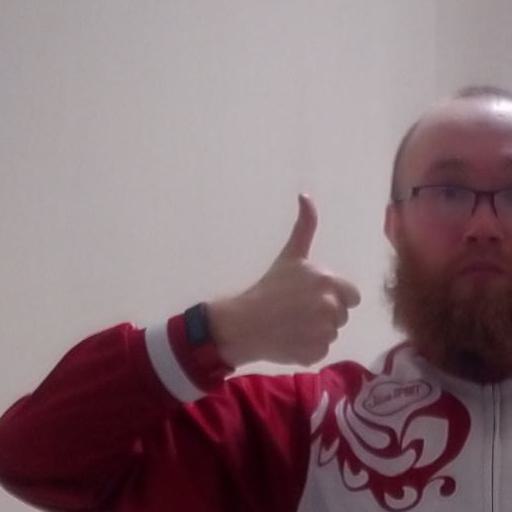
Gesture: like